Dream Lover (1993 film)

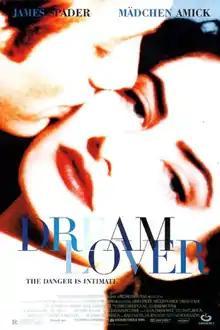
Theatrical release poster

Dream Lover is a 1993 American erotic thriller film written and directed by Nicholas Kazan and starring James Spader and Mädchen Amick, with Bess Armstrong, Frederic Lehne, and Larry Miller in supporting roles. The original music score was composed by Christopher Young.